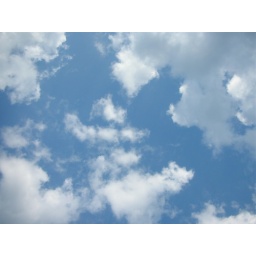
clouds in the sky